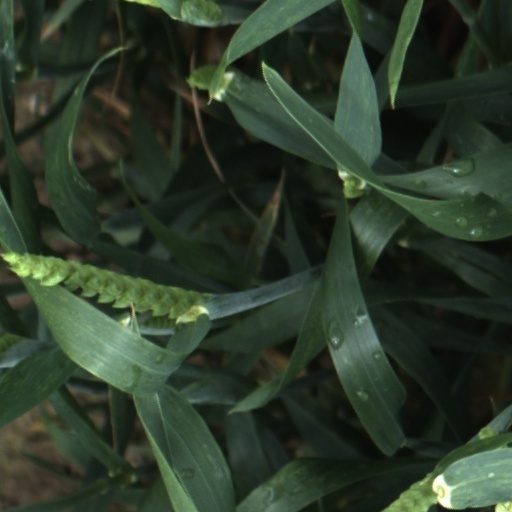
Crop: wheat